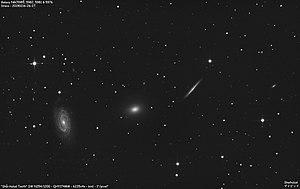
Galaxy NGC5985, 5982, 5981 &amp
NGC 5985 est une galaxie spirale de type Sb vue presque de face, de magnitude apparente 11.